Karwar

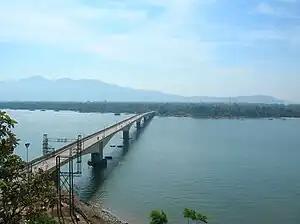
Kali river bridge, Karwar

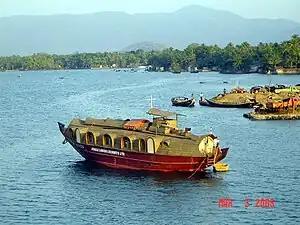
Leisure boats on Kali River

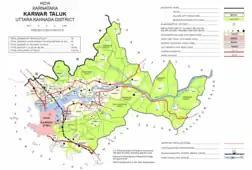
Map of Karwar Taluk

Karwar township was built by the British in the year 1857 after the Indian Rebellion. Karwar is popularly known as the "Kashmir of Karnataka". Prior to 1857, Karwar did not exist as a town. Honnavara was the district headquarters of Canara district consisting up to Mangalore to Kodibag Karwar, up till Kali river; and Karwar village ("Kādwād") existed as hamlets like Habbuwada, Kajubag, Kodibag, Kone, Baad, Kathinkon, Sunkeri, Shirwad, and Binaga. After that, the river bank towards the north was under the rule of Sadhashiv Nayak and Maratha Confederacy. After the mutiny of 1857, the British made division of Canara District into two parts as South Canara with headquarters at Mangalore attached to Madras Presidency and North Canara with headquarters at the newly built town Karwar, which was attached to Bombay Presidency. It was a planned city like Panaji, Mumbai, Dharwad, and Bengaluru. After the rule of the Indian Government from 1947, Karwar is more or less neglected politically and kept without major developments.